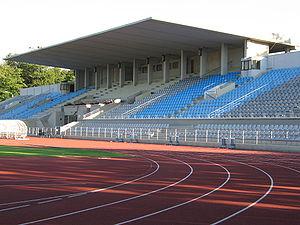
La 61ᵉ édition du Championnat d'Europe de football des moins de 19 ans est un tournoi de football organisé par l'Union des associations européennes de football dont la phase finale s'est déroulée en Estonie du 3 au 14 juillet 2012.
Le stade de Kadriorg est un stade omnisports situé dans le quartier de Kadriorg à Tallinn en Estonie.